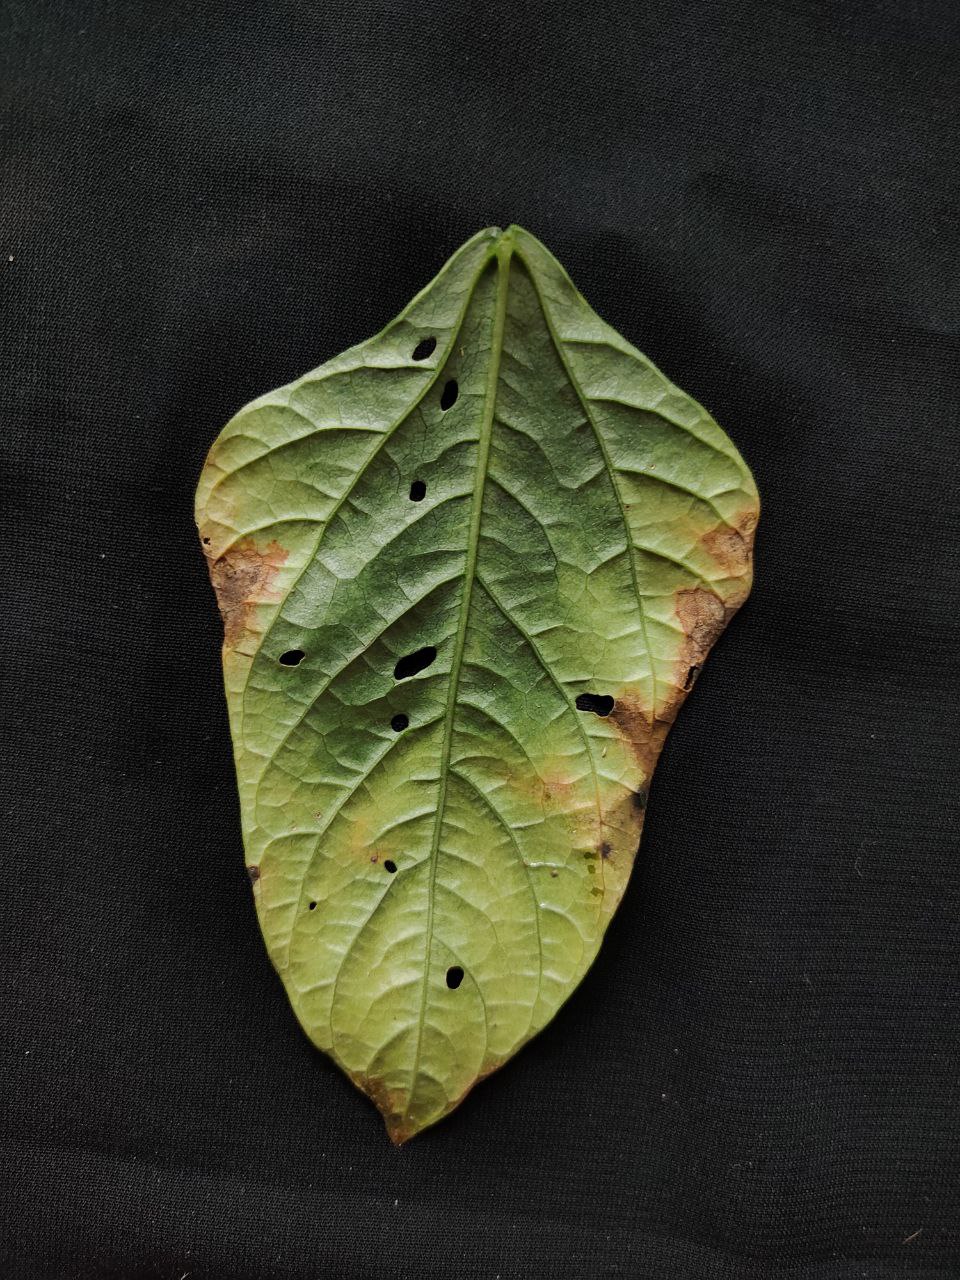
Crop: cowpea
Leaf condition: Bacterial wilt